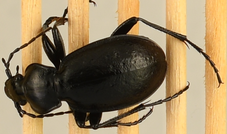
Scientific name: Carabus taedatus
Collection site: Niwot Ridge Mountain Research Station Site (NIWO), plot NIWO_008